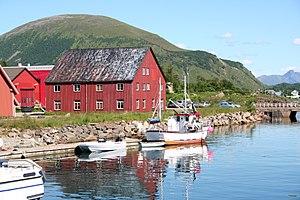
Melbu ou Melbo est un port des Vesterålen, ancienne escale de l'Hurtigruten.